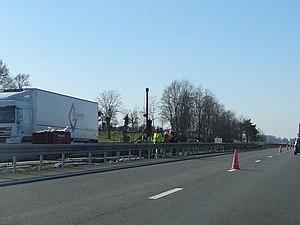
Travaux sur l'autoroute A81 pour le passage de la LGV Bretagne-Pays de la Loire par un pont-rail.
L'autoroute A81 est une autoroute de 93 kilomètres qui relie Le Mans au péage de La Gravelle, situé aux portes de la région Bretagne. Elle est surnommée l'Armoricaine et a brièvement porté l'appellation F11 à sa mise en service en 1980.